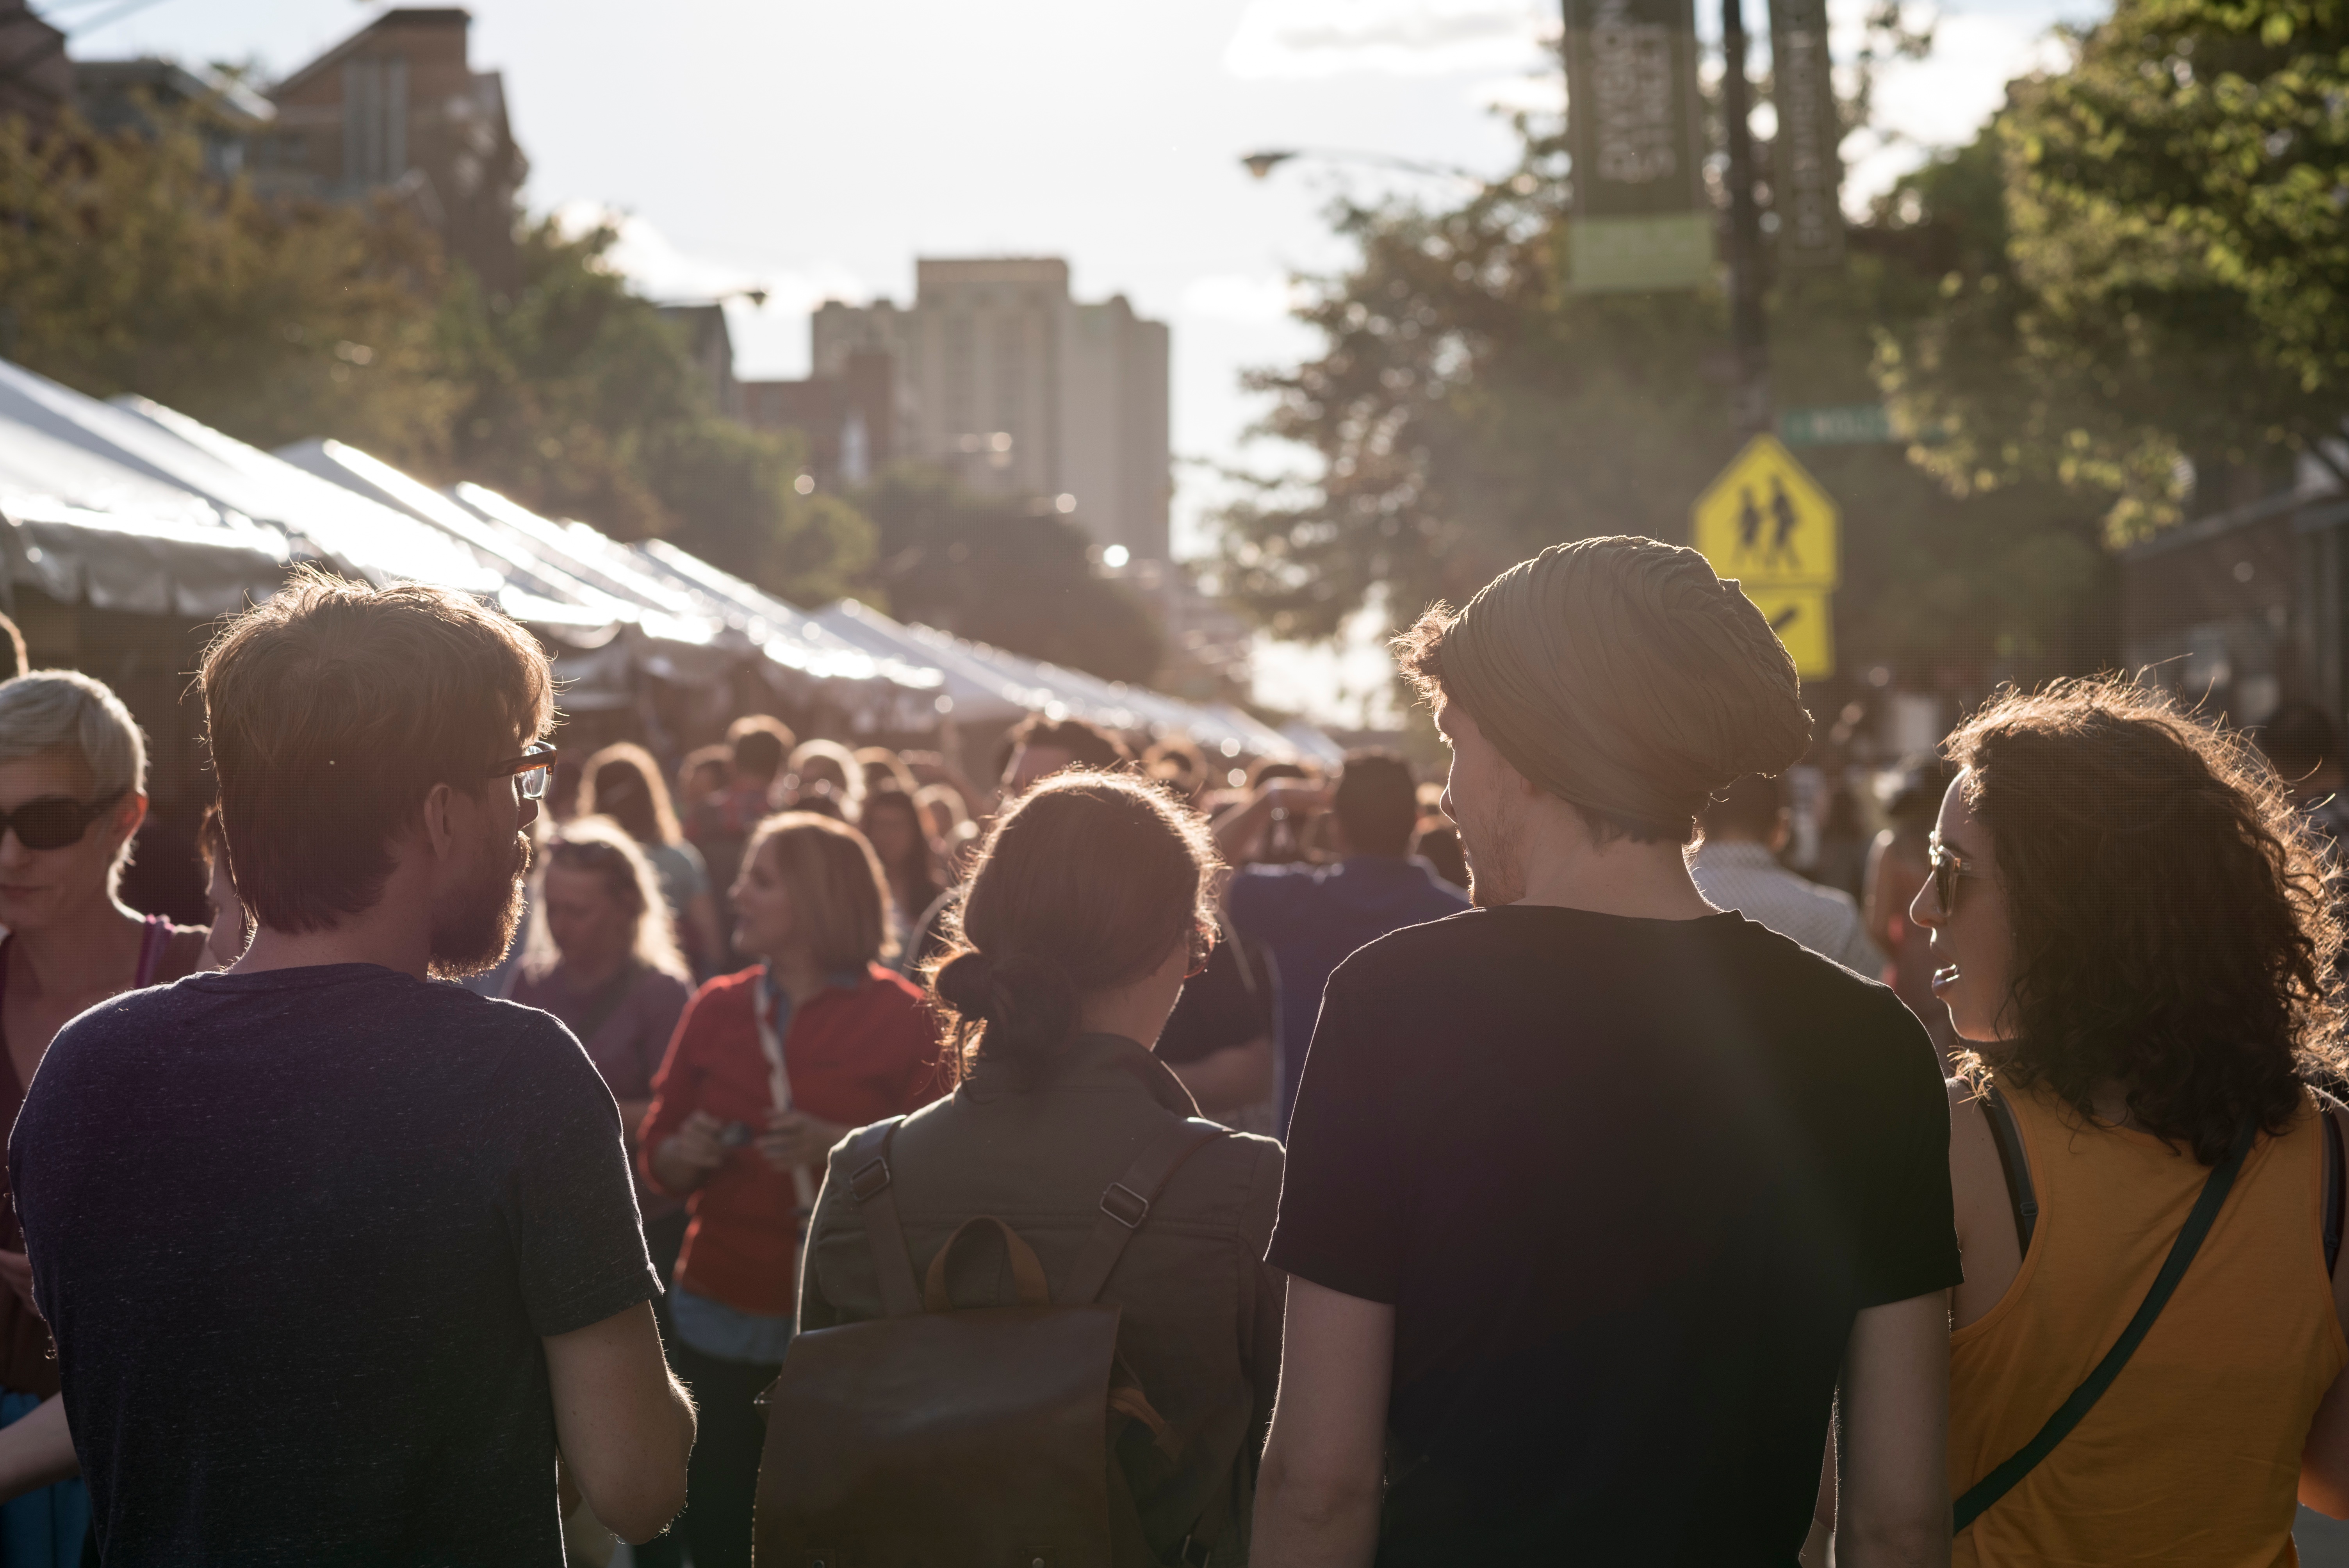
people, crowd, ceremony, interaction